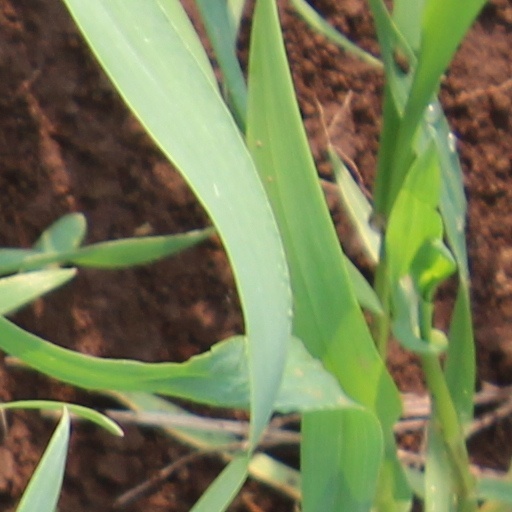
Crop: wheat